Dobiesław of Oleśnica

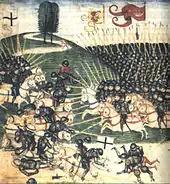
Battle of Grunwald

Oleśnicki is best known for his role in the , which affected Polish/Prussian relations for over a century. According to "Cronica conflictus", Dobiesław of Oleśnica thrust a lance through the Grand Master's neck, while Jan Długosz presented Mszczuj of Skrzynno as the killer. With the death of the Grand Master, the Teutonic Knights and Prussian army fell into disarray and were defeated by the Polish/Lithuanian forces, thus securing Polish supremacy in central Europe.